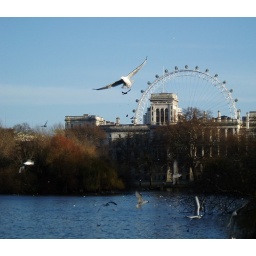
From the bridge over the lake in St James's Park with view of the Foreign Office and London Eye.